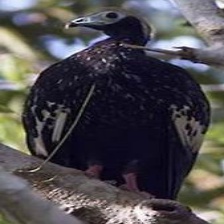
Species: BLUE THROATED PIPING GUAN
Scientific name: PIPILE CUMANENSIS